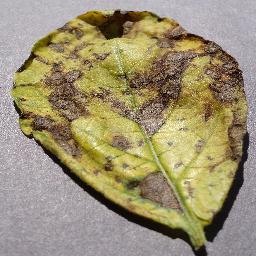
Etiqueta: Tizon_Temprano